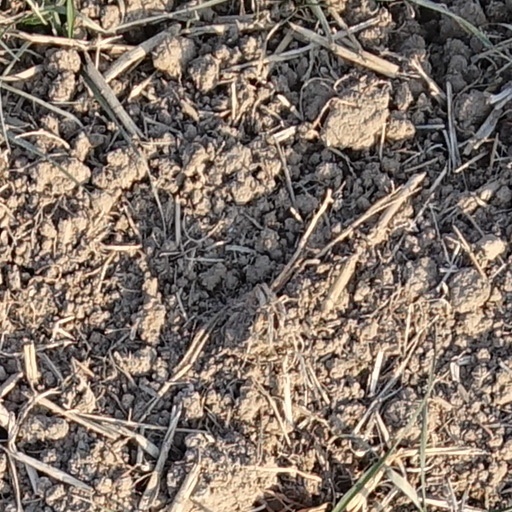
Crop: wheat